Battle of Dimbos

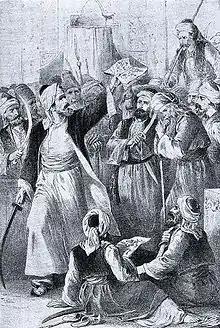
Drawing showing Turkish leader Osman, (the man holding up a parchment) who is the founder of the Ottoman Empire.

The Battle of Dinboz or Dimbos (Turkish: Dimbos Muharebesi) took place between the Ottoman Beylik (later Ottoman Empire) and the Byzantine Empire in 1303.